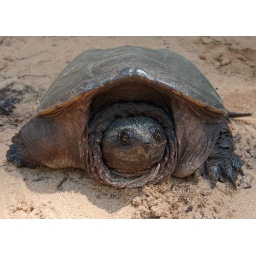
Careful... this female snapping turtle is looking for a nest, and she's in no mood to be bothered.